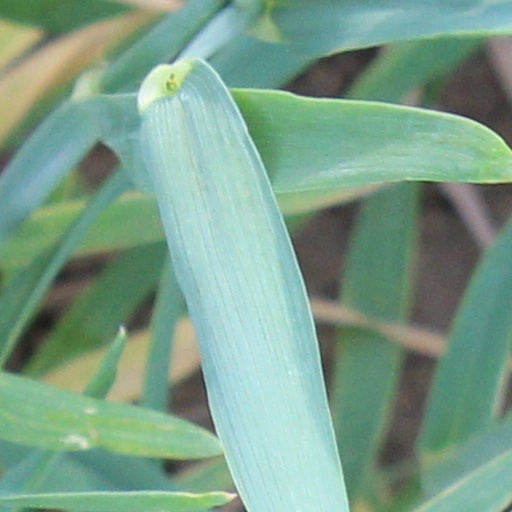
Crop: wheat